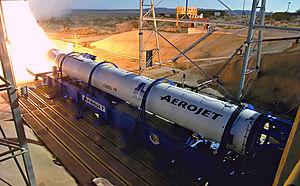
AJ-60A désigne un propulseur à propergol solide construit par Aerojet Rocketdyne. Il équipe actuellement certaines versions du lanceur Atlas V de United Launch Alliance.